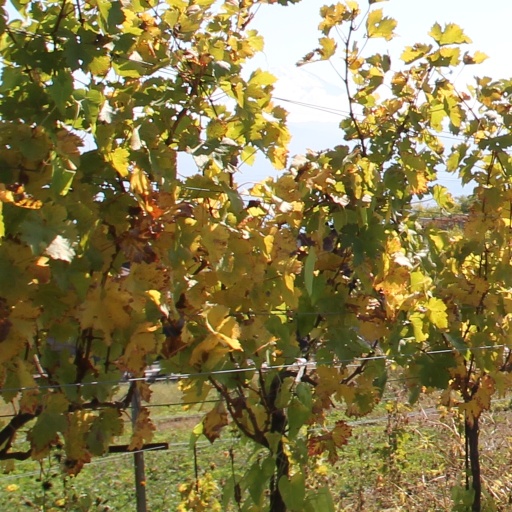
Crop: grape